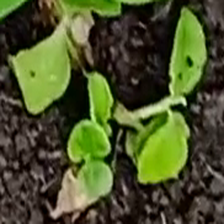
Weed species: Kena_(Commplina_benghalensio)